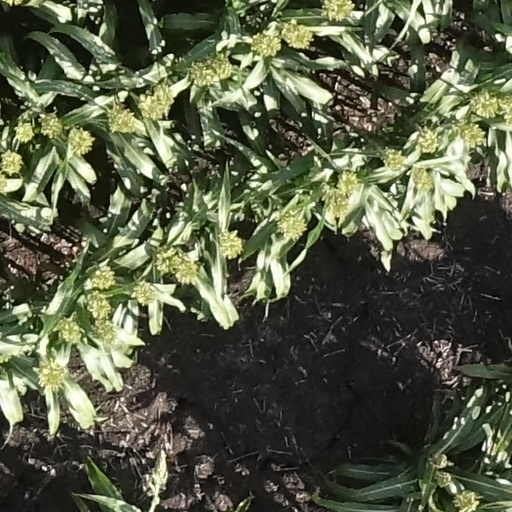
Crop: sorghum